Aston Martin Vantage (2018)

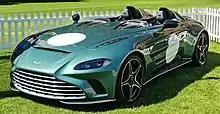
V12 Speedster

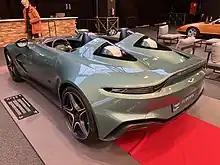
Rear of V12 Speedster showing the helmet pods

In March 2020, Aston Martin introduced the V12 Speedster, a production car inspired by the DBR1 of the late 1950s and the 2013 CC100 Speedster concept. Aston Martin will produce 88 units at a base price of $950,000. It uses a 5.2-litre twin turbo V12 based on the one from the DBS Superleggera but with less power and torque. The engine sends its power to a ZF 8-speed gearbox. It can accelerate from in 3.5 seconds and has a top speed of . It has 21-inch forged, centre-locking wheels, carbon ceramic brakes and adaptive dampers. It uses a version of the Vantage roadster's bonded aluminium chassis, along with most of the front-end structure of the DBS Superleggera grafted on to accommodate the larger size of its V12. It has pods behind the seats that are sized to transport helmets and a removable leather bag where the glovebox would normally be.